Fourth Dynasty of Egypt

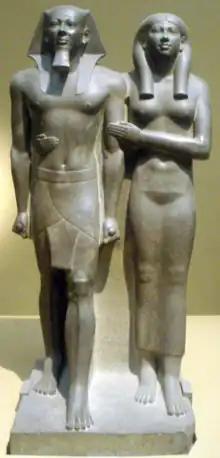

Khafre built the most amount of statues for Dynasty IV, leading to greater evidence of his 25 year long rule. He did cause controversy however, with his statue depicting his ties still to the god Horus, rather than Ra.